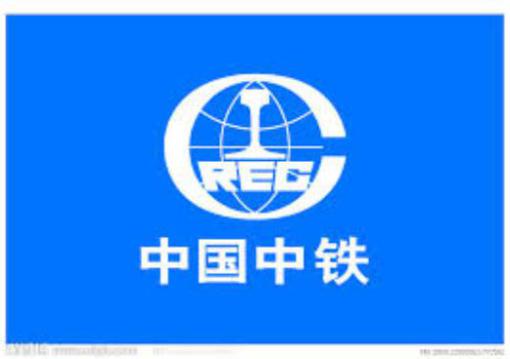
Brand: china railway group limited
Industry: Others